Fábio Sturgeon

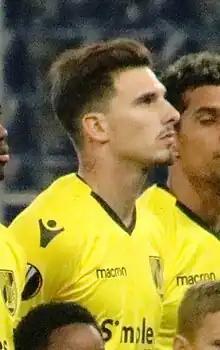
Sturgeon with Vitória Guimarães in 2017

Fábio Miguel dos Santos Sturgeon (born 4 February 1994) is a Portuguese professional footballer who plays as an attacking midfielder.